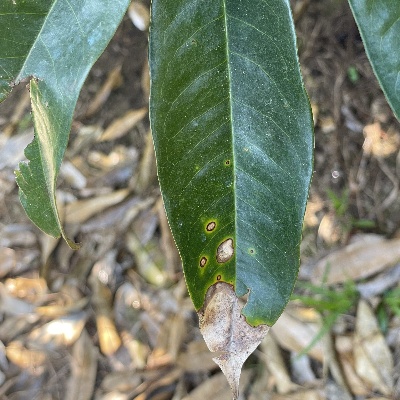
Label: Leaf_Phomopsis